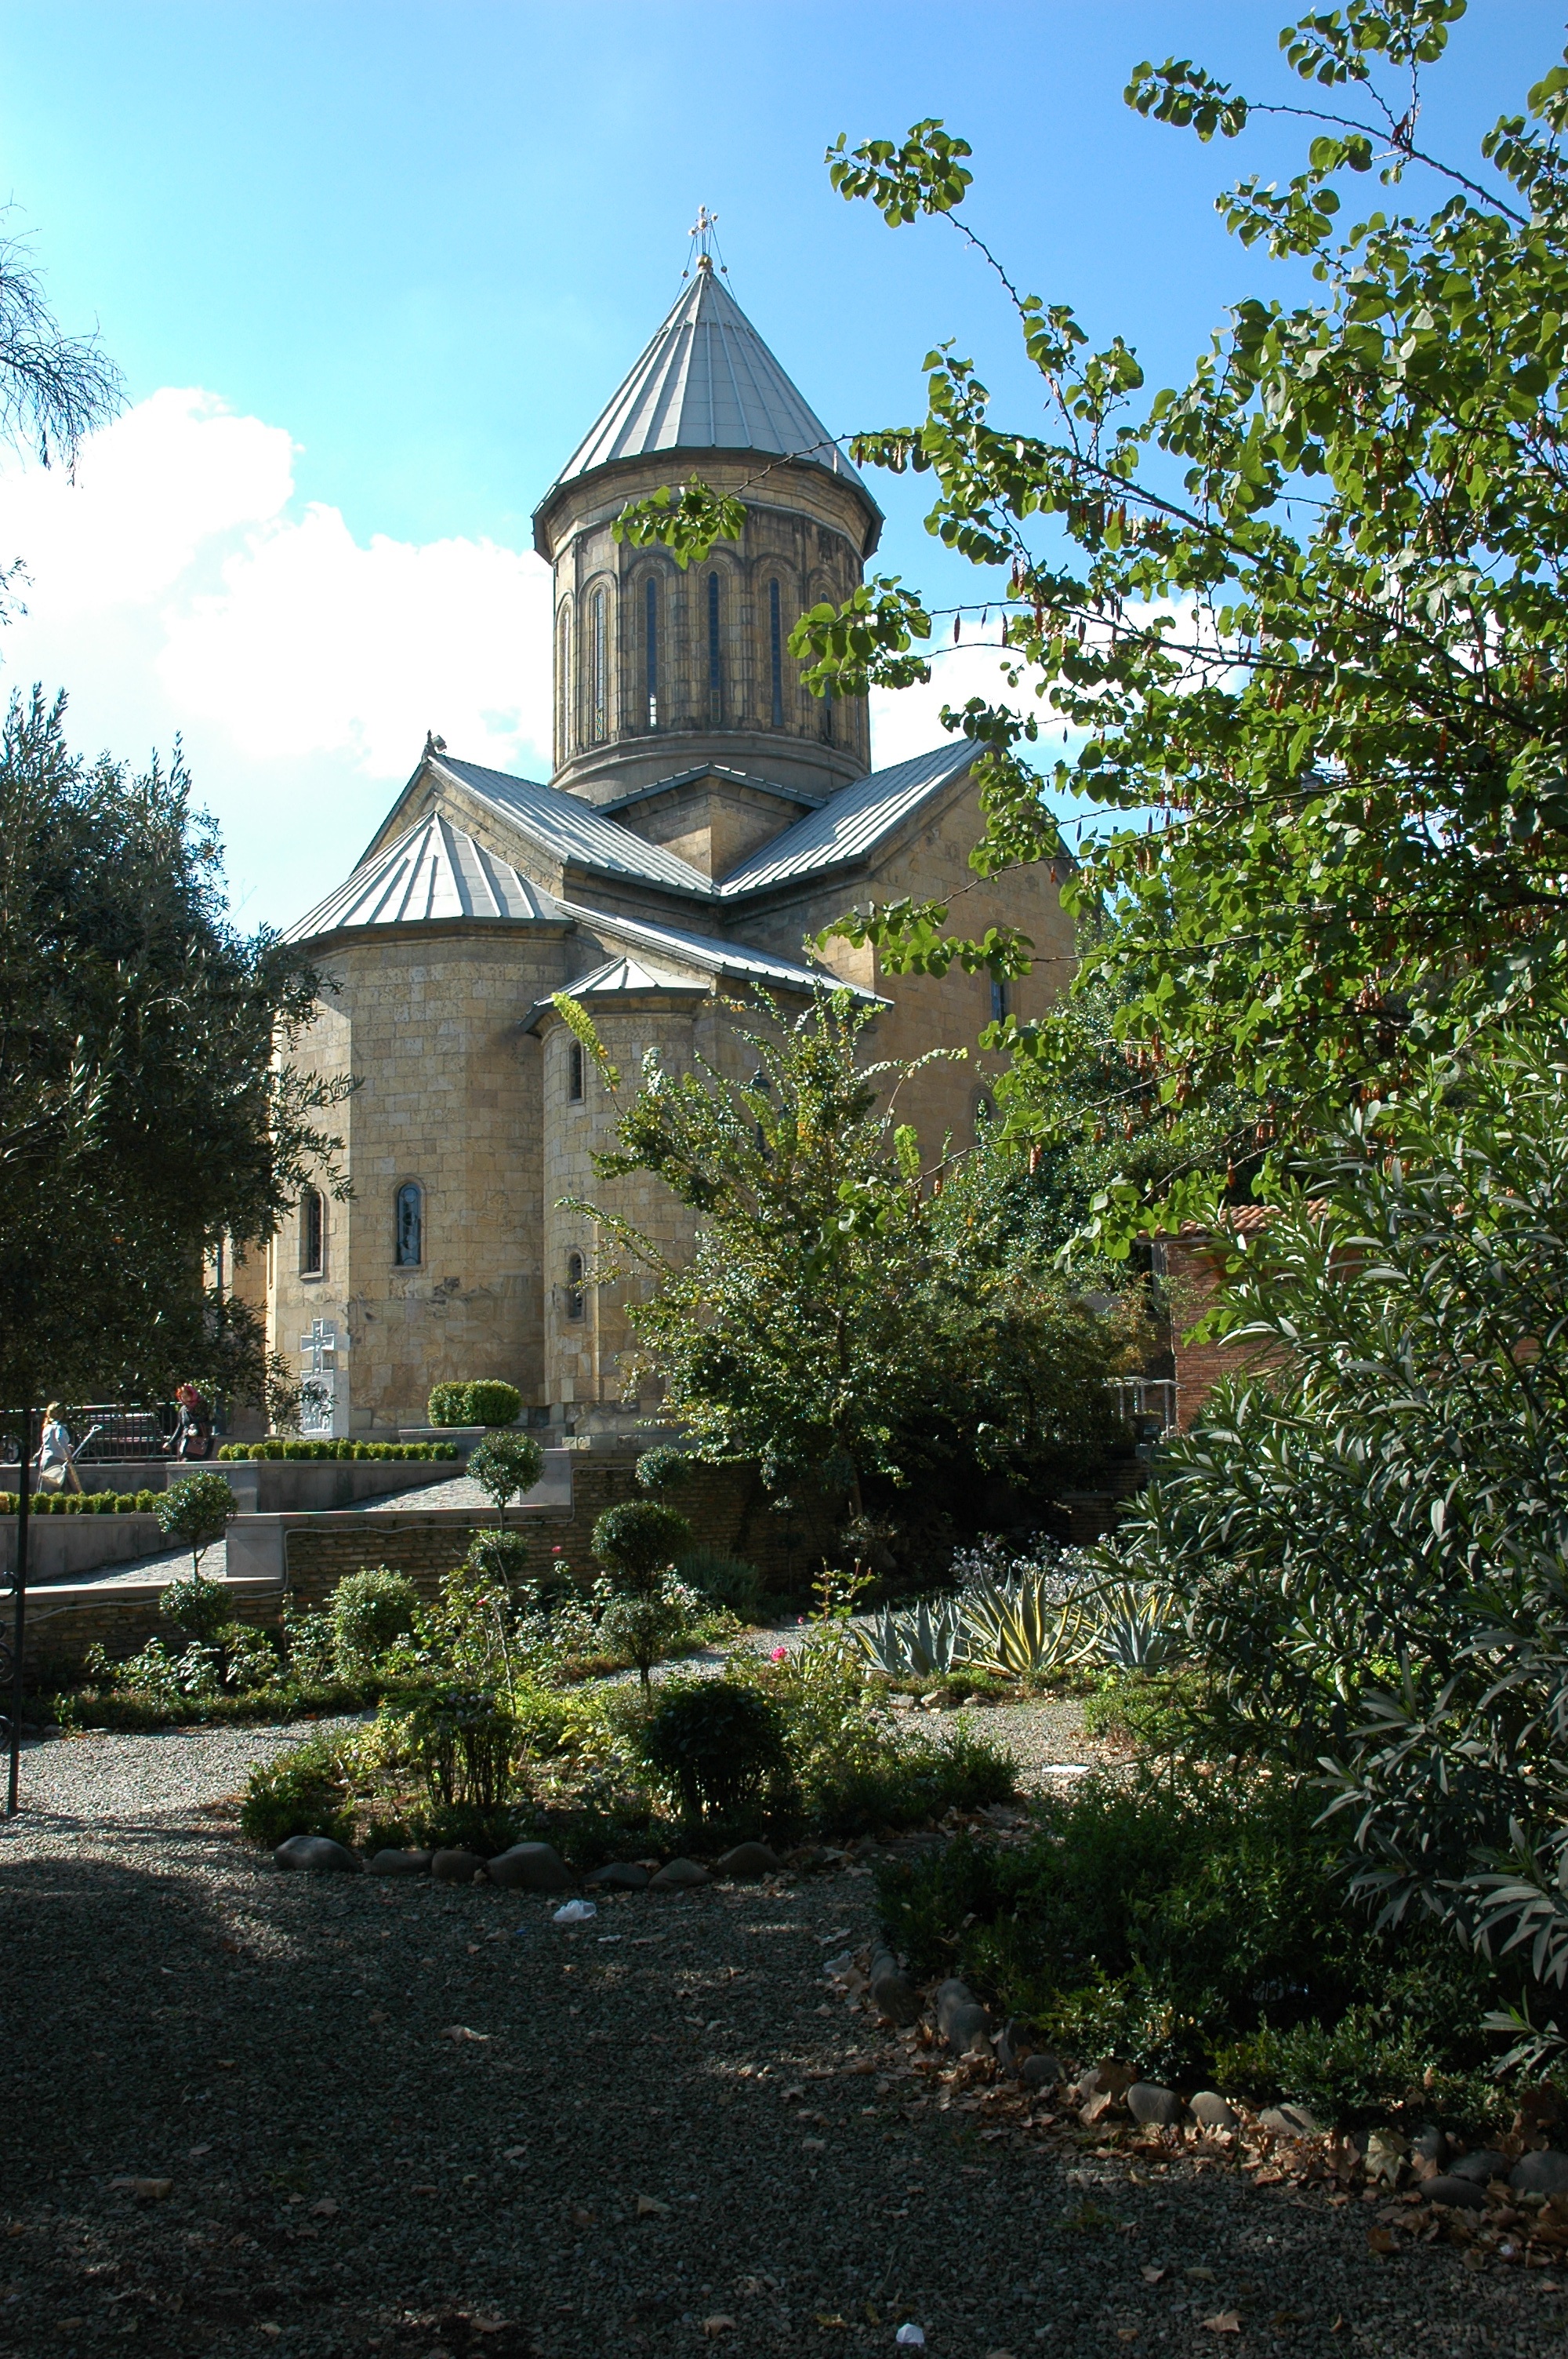
architecture, house, building, chateau, city, church, chapel, garden, place of worship, monastery, shrine, georgia, tbilisi, estate, rural area, sioni cathedral